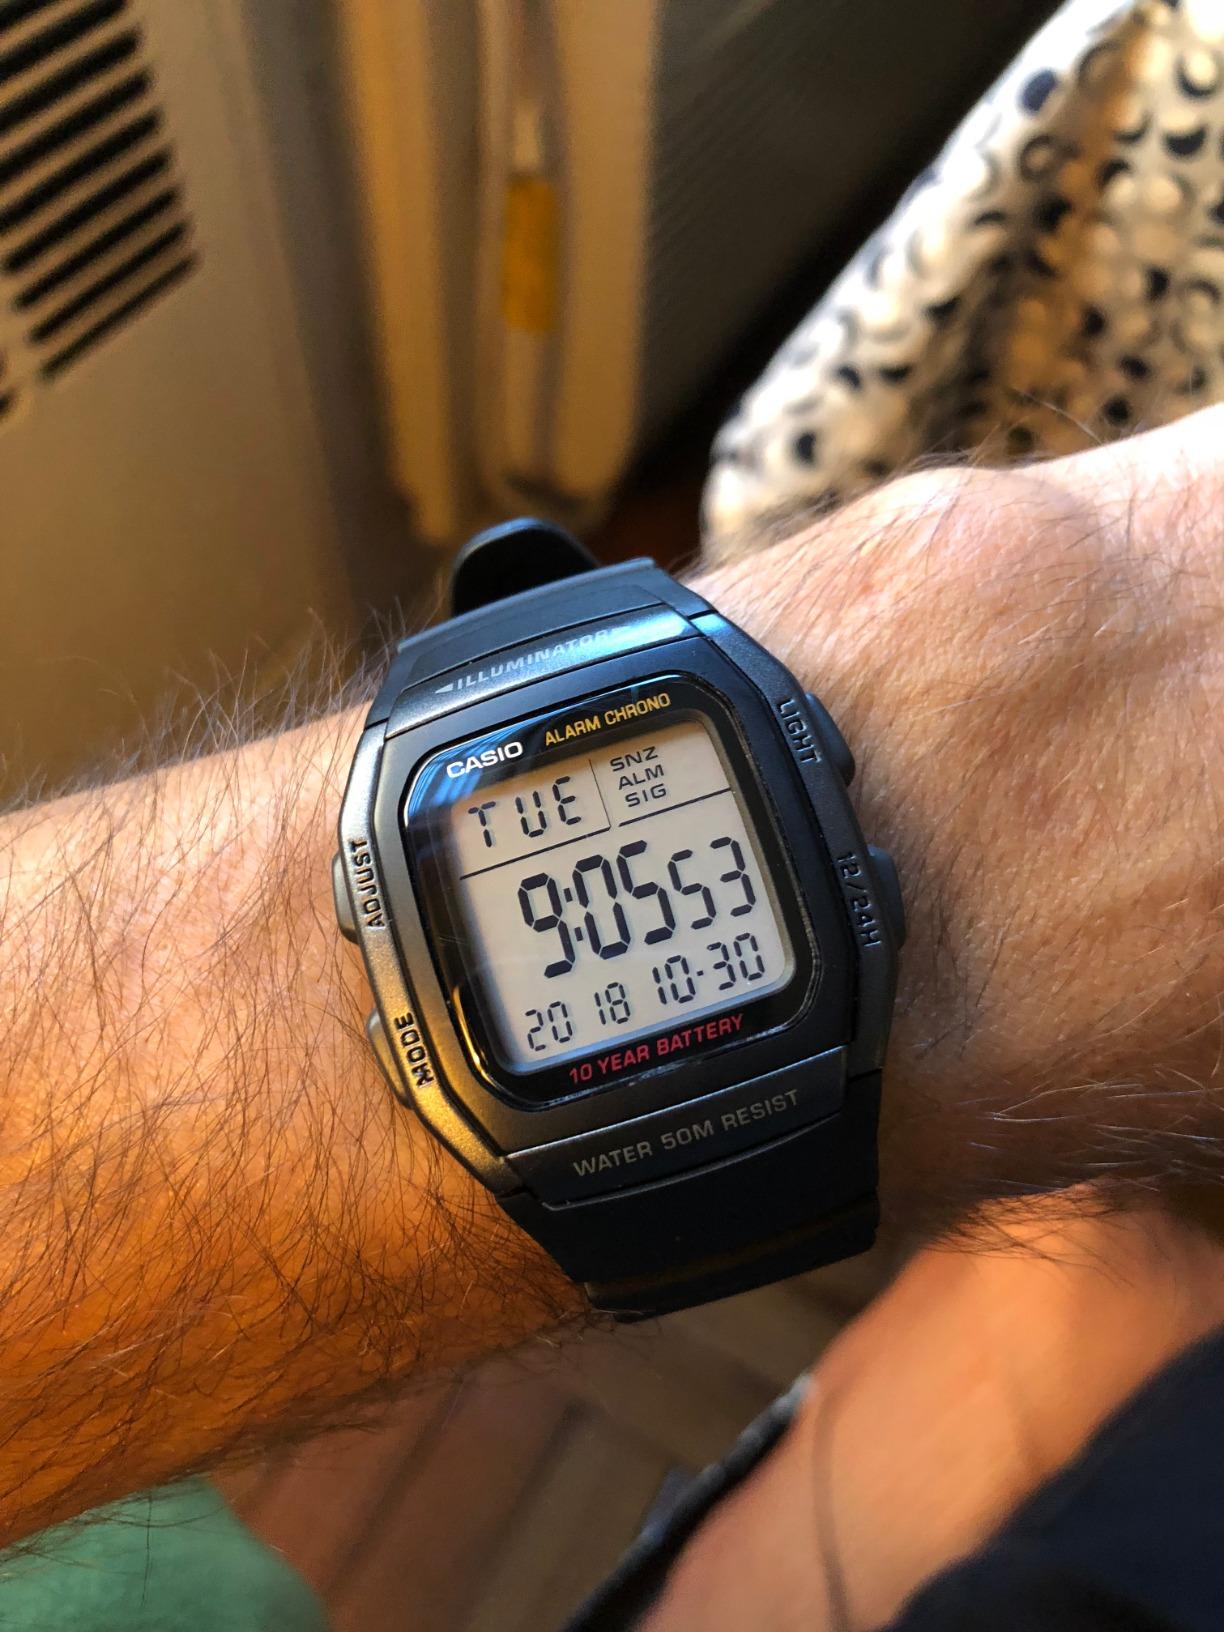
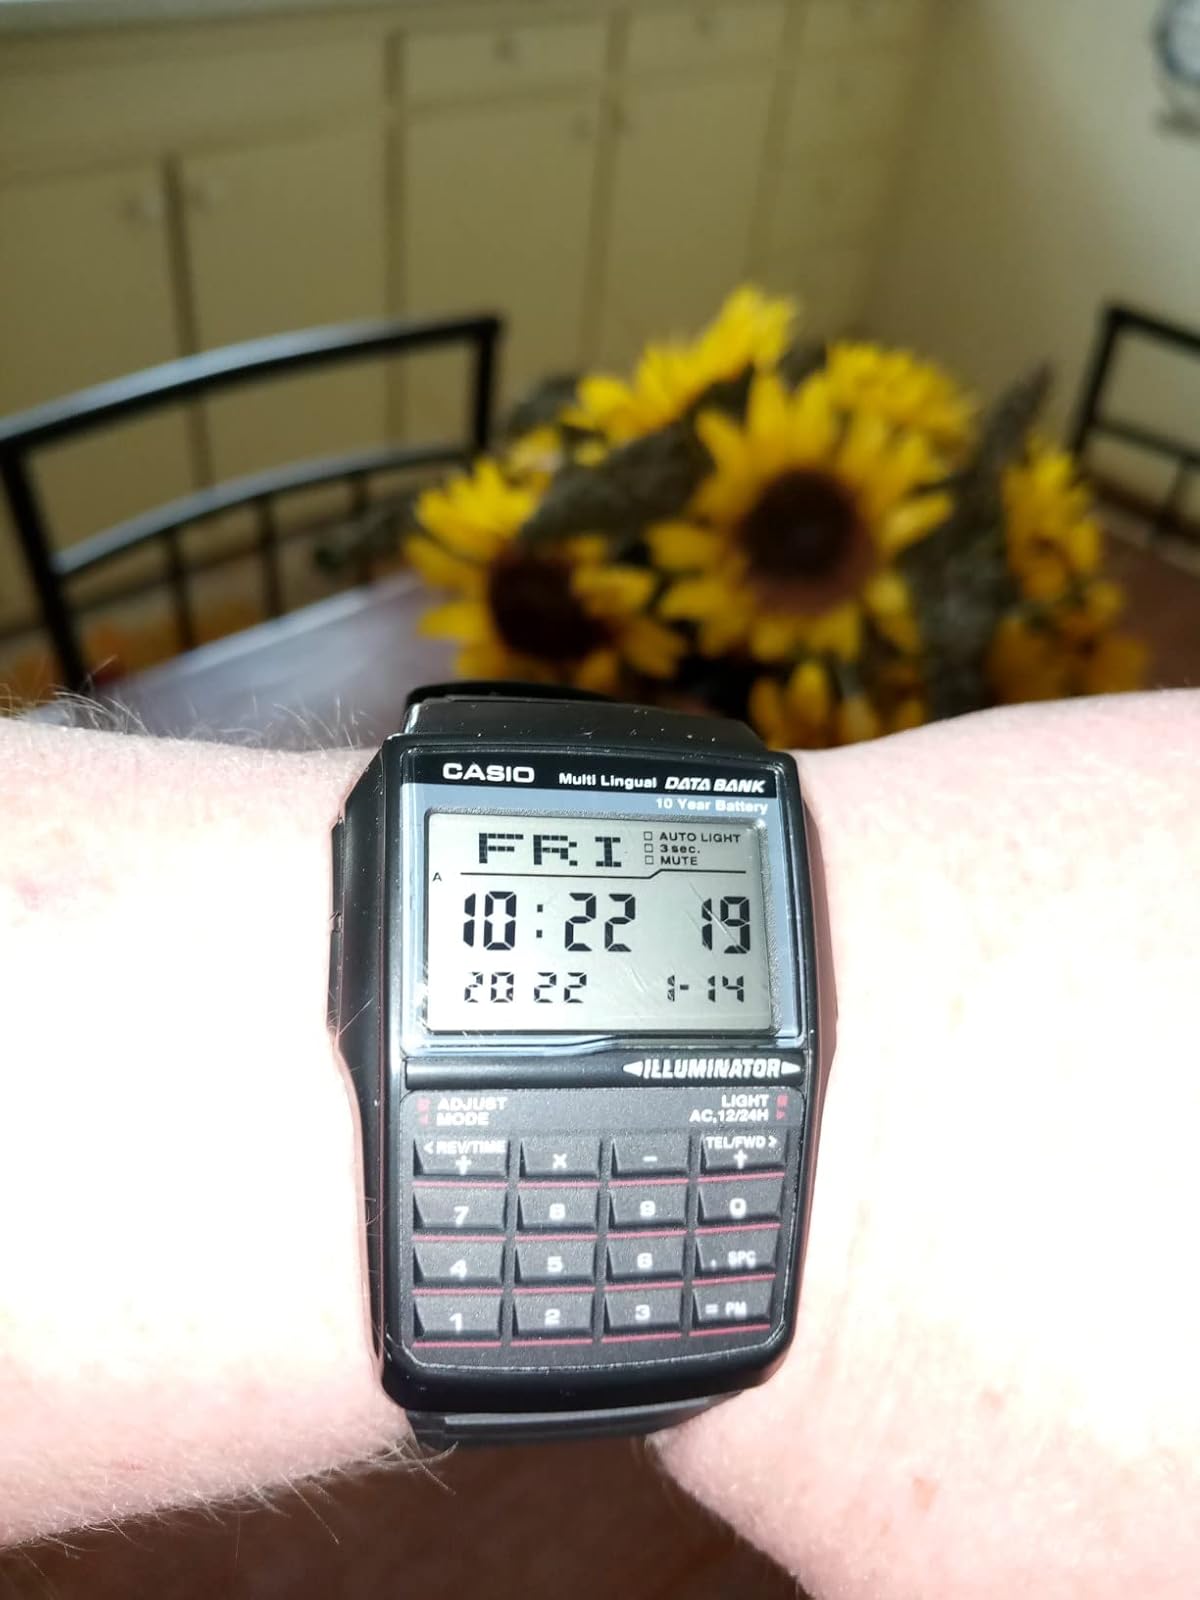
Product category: accessories_watch
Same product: no